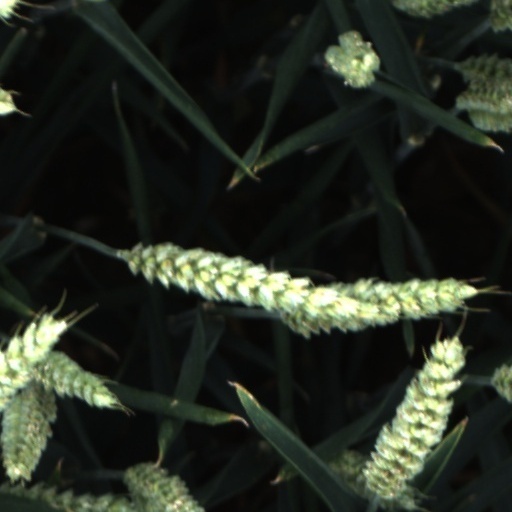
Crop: wheat